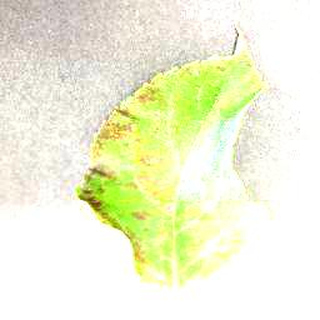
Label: apple_cedar_apple_rust